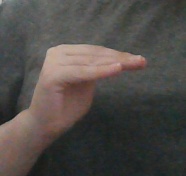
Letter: haa